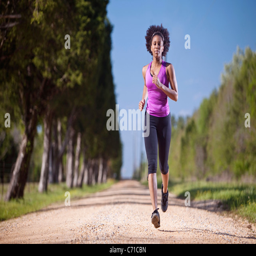
a woman runs on a dirt road lined with trees